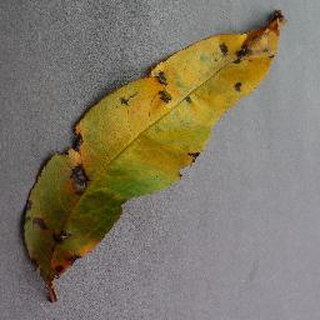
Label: peach_bacterial_spot